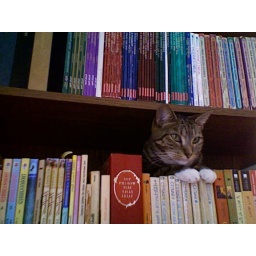
Riker made a little bed behind the books in my bookcase.